Sky position (RA, Dec in degrees): 355.056, 0.3837
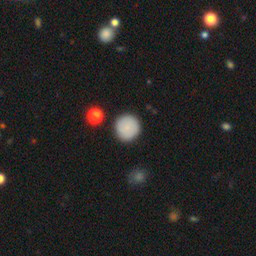
Galaxy morphology: Round Smooth Galaxies